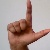
The image shows a hand gesture representing the letter 'L' in Indian Sign Language.